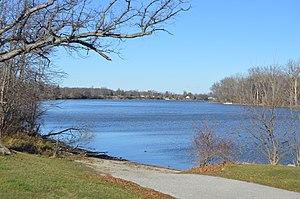
La rivière Auglaize est une rivière des États-Unis longue de 182 kilomètres située dans l'État de l'Ohio.